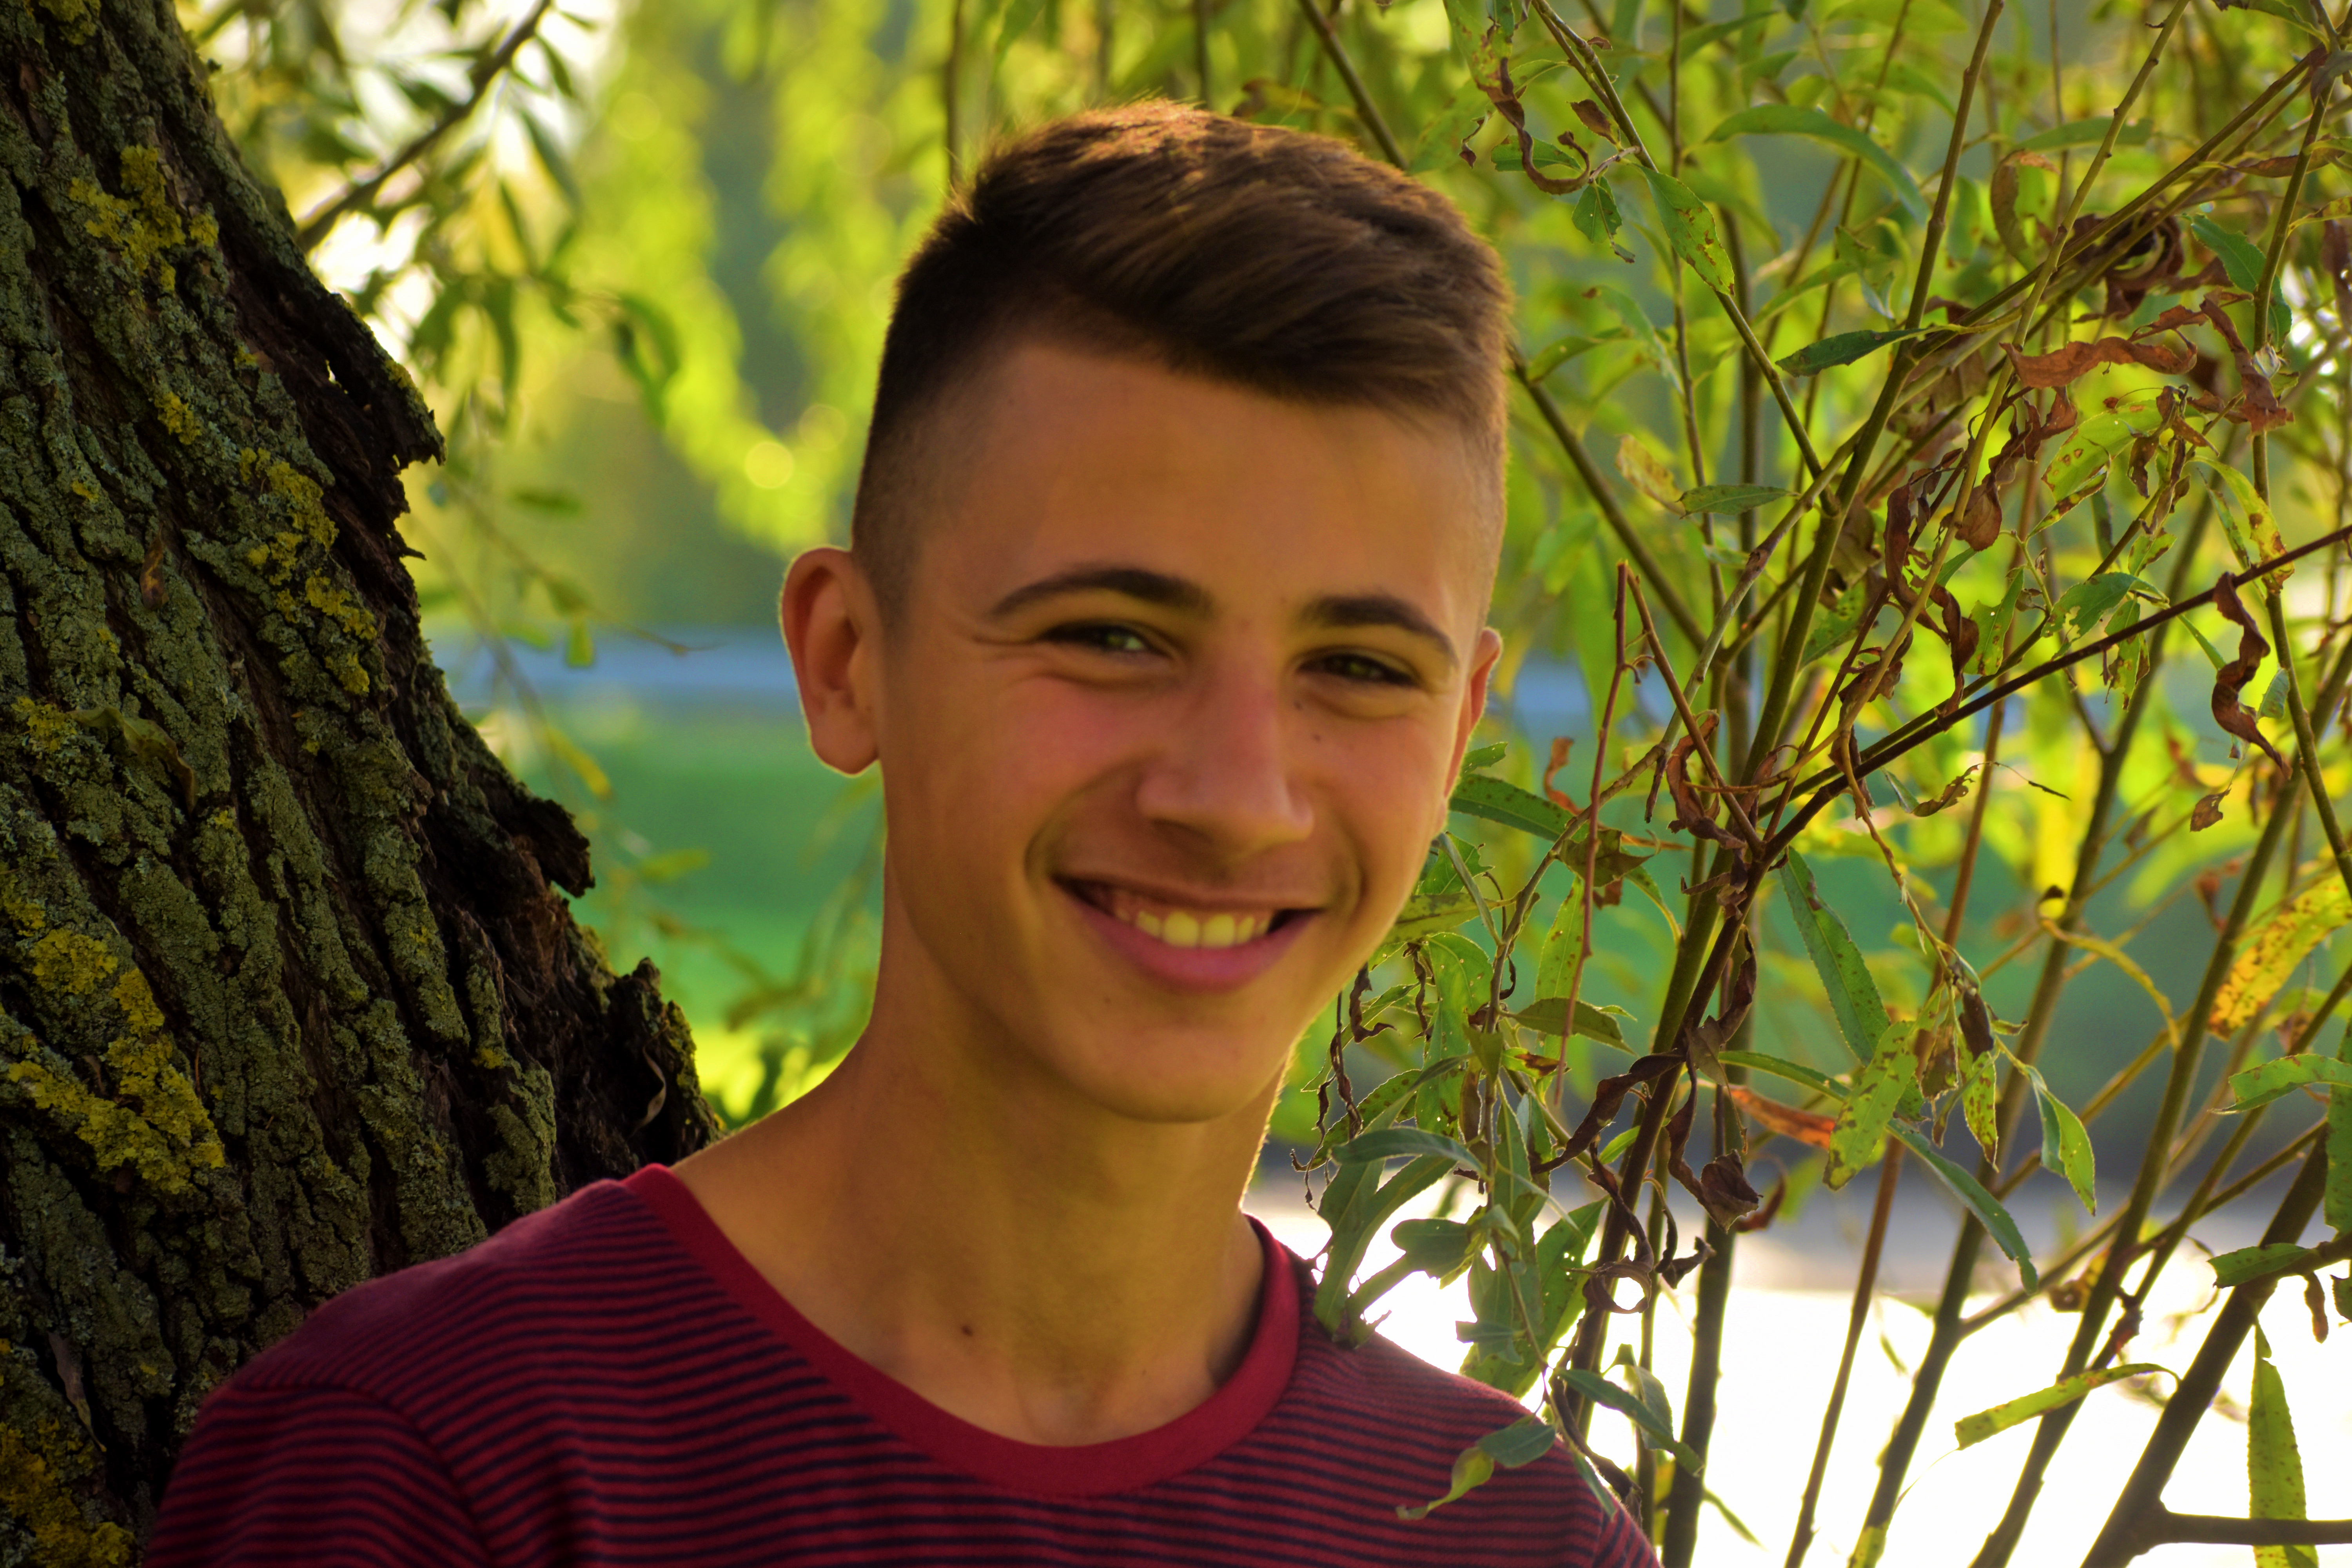
model, photography, People in nature, hair, face, facial expression, green, smile, tree, male, happy, adaptation, portrait, plant, portrait photography, jungle